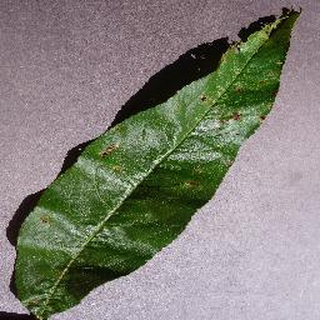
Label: peach_bacterial_spot